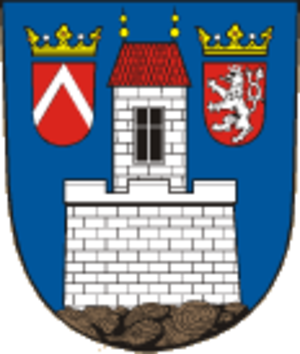
Mladá Vožice est une ville du district de Tábor, dans la région de Bohême-du-Sud, en Tchéquie. Sa population s'élevait à 2 690 habitants en 2018.